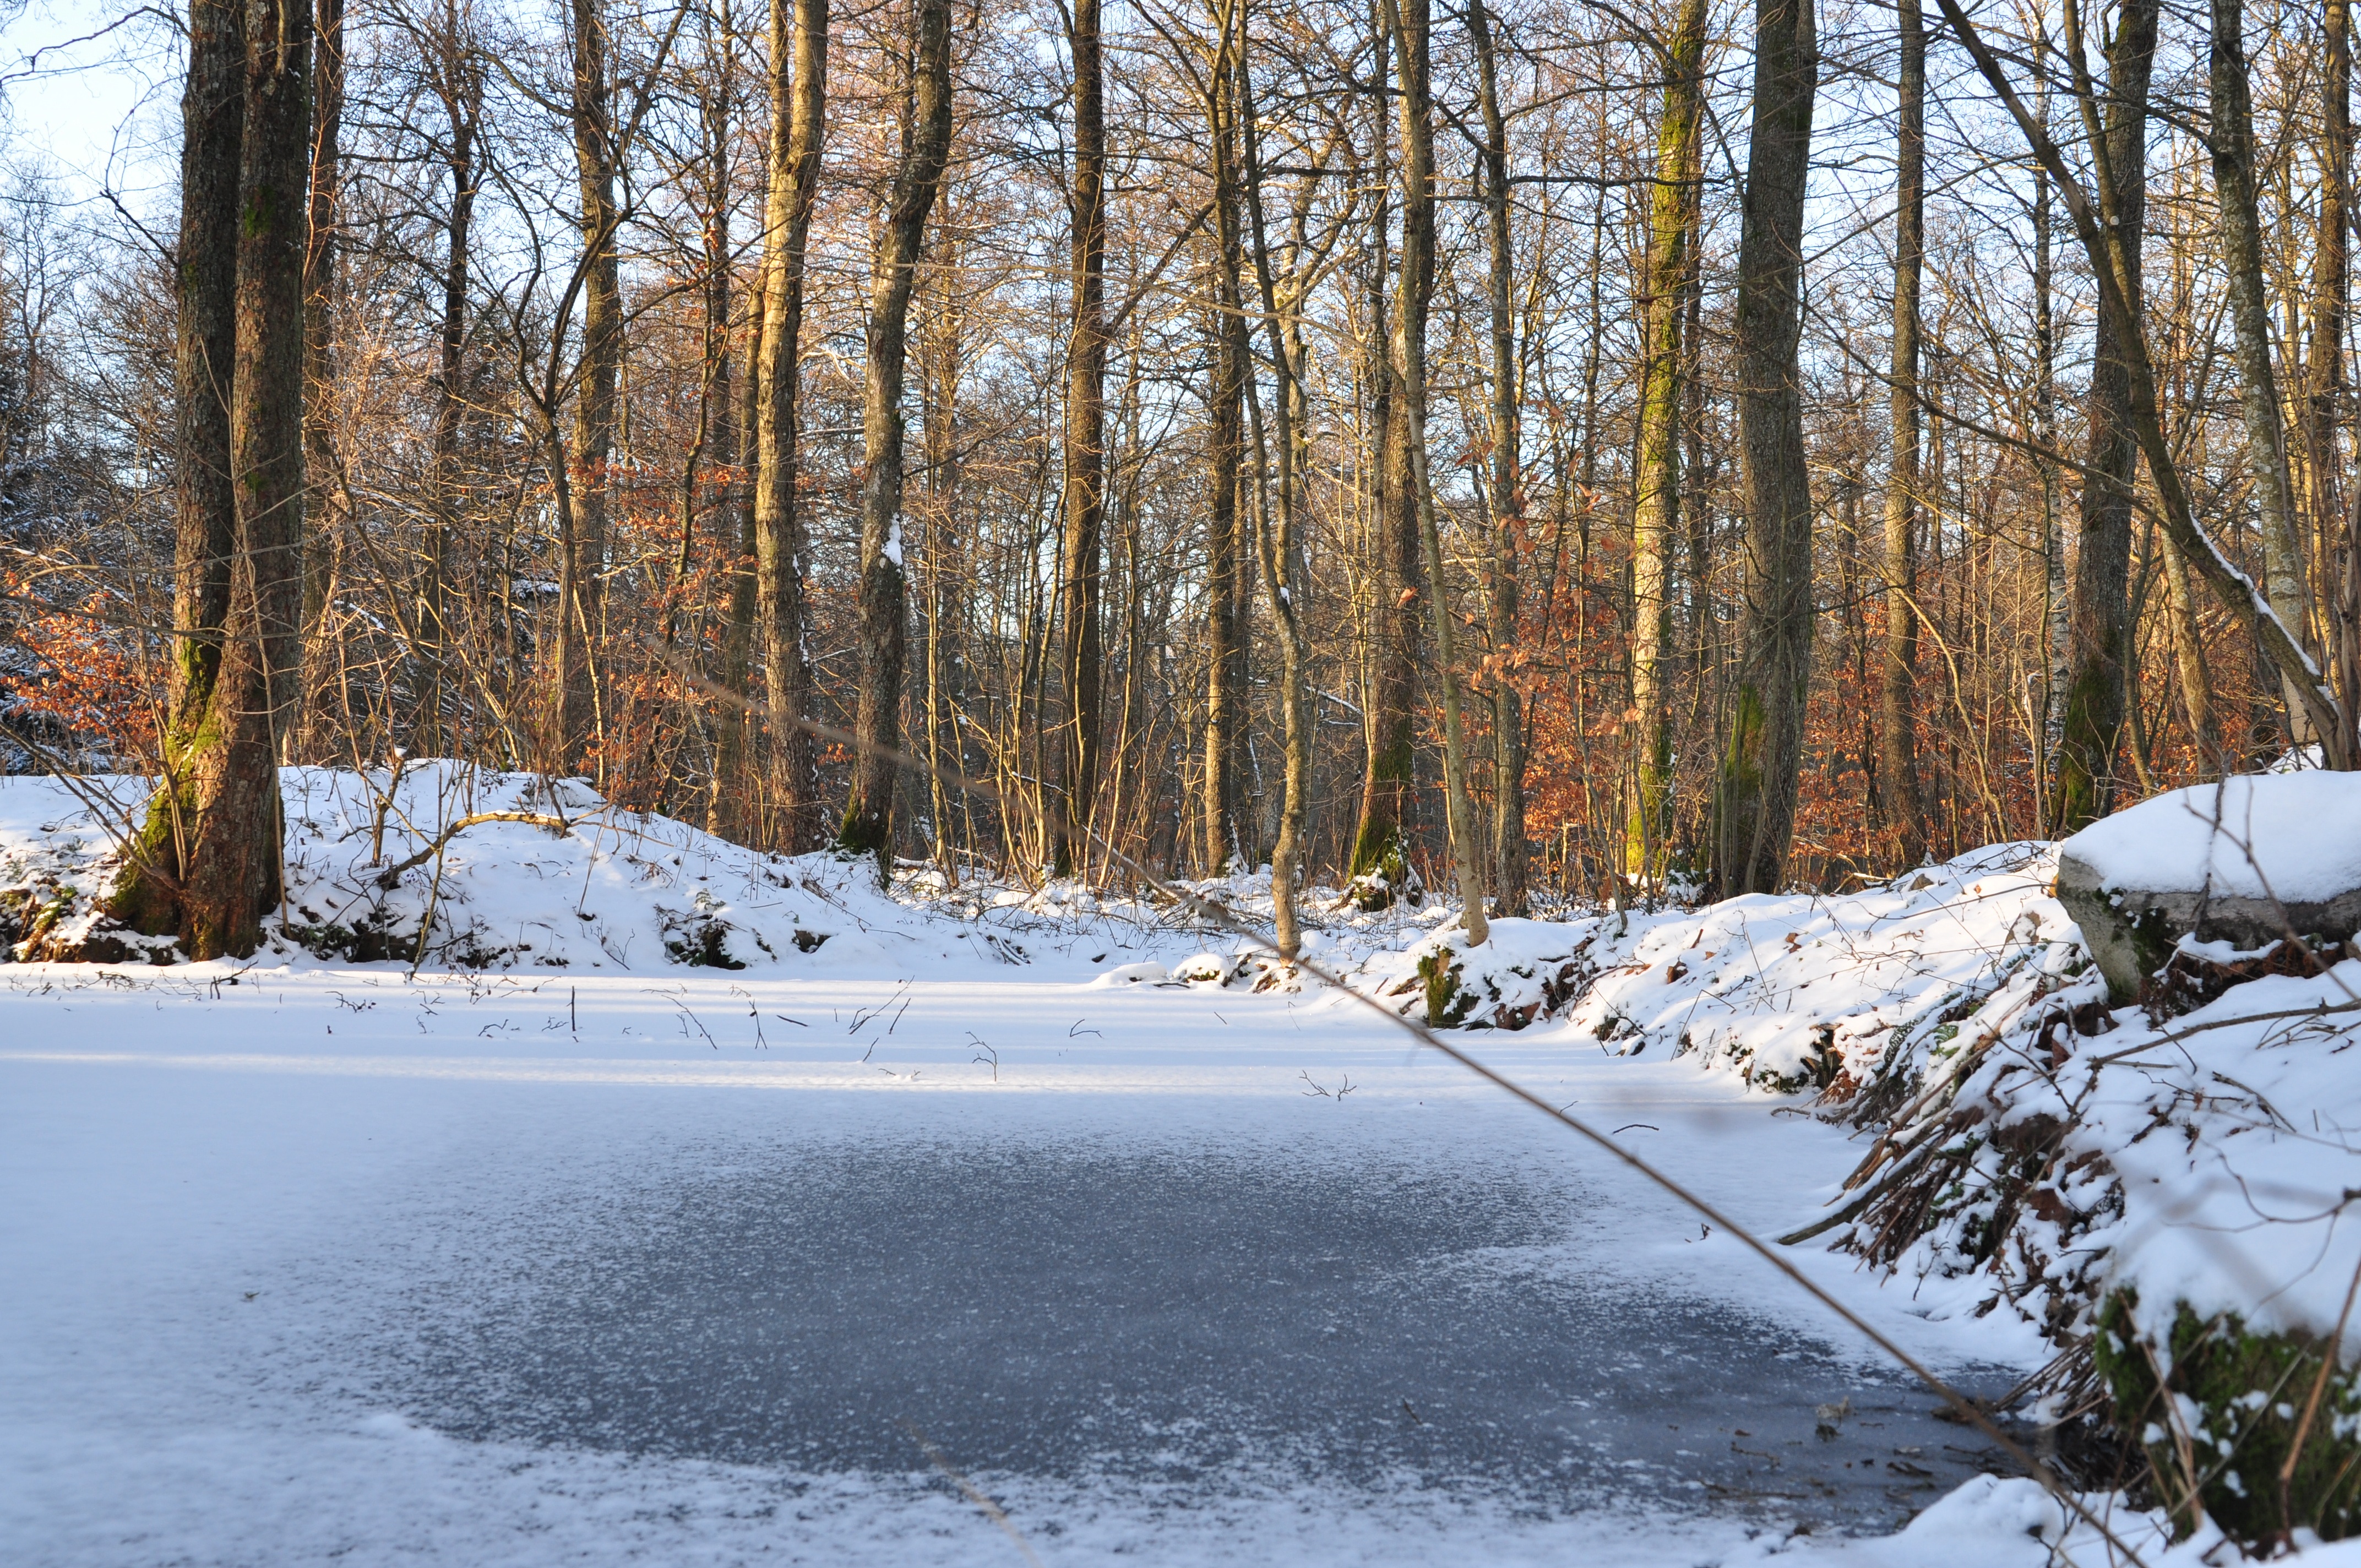
tree, nature, forest, branch, snow, winter, frost, weather, dust, season, woodland, freezing, woody plant